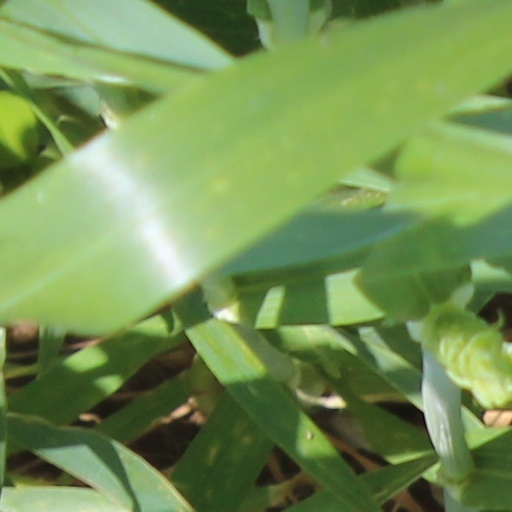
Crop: wheat